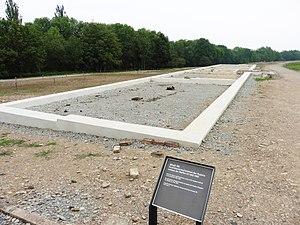
Erwin Ding-Schuler, né le 19 septembre 1912 à Bitterfeld et mort le 11 août 1945 à Freising, est un chirurgien allemand, officier de la SS avec le rang de Sturmbannführer, ayant participé aux expérimentations médicales nazies au camp de Buchenwald, durant la Seconde Guerre mondiale.